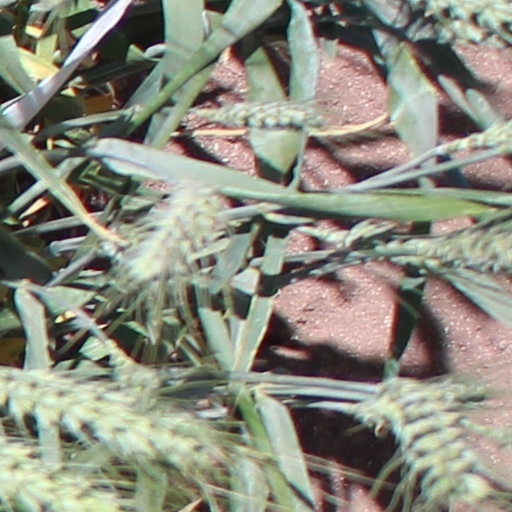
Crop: wheat